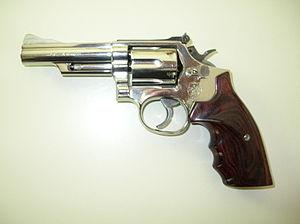
Le .357 Magnum est un calibre de cartouche essentiellement employé pour les revolvers, de rares fois dans des pistolets et plus fréquemment dans des carabines. Sa désignation métrique est 9 x 33 mm R, il est doté d'un étui à bourrelet qui le rend difficile à chambrer dans une arme à rechargement automatique.